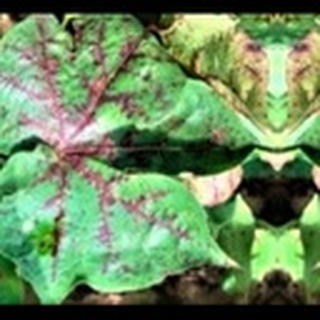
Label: cotton_bacterial_blight